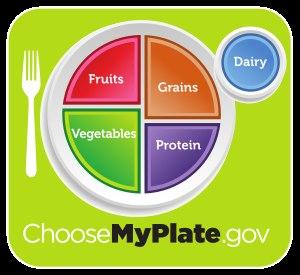
La pyramide alimentaire est un guide visuel qui se propose d'élaborer un régime alimentaire omnivore équilibré. Cette aide graphique est conçue pour conduire le grand public à suivre les conseils diététiques proposés par un organisme ou une société qualifiés en matière de santé. Pour interpréter cette schématisation de la ration alimentaire quotidienne, il est convenu que les aliments placés au sommet ou dans la partie supérieure sont ceux qui doivent être consommés en plus petite quantité et ceux placés vers la base sont ceux que l'on doit consommer avec une plus grande fréquence et en plus grande quantité.